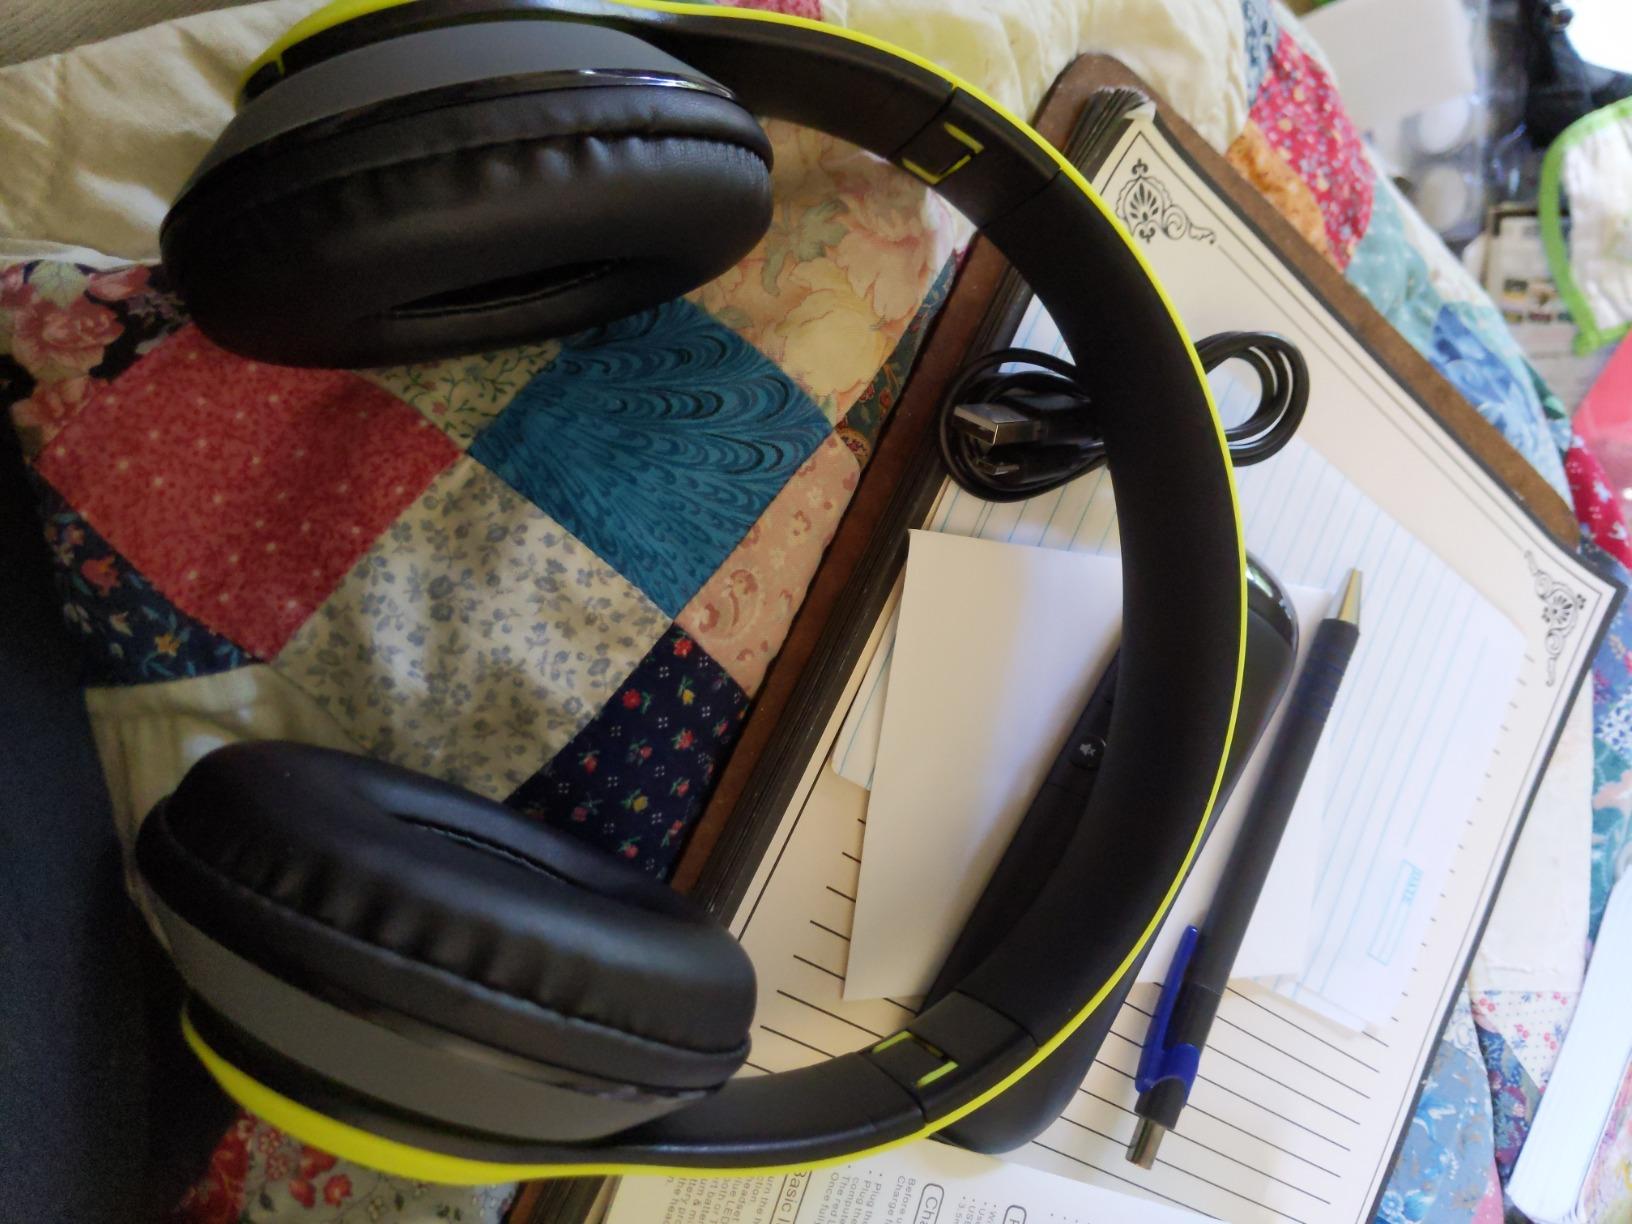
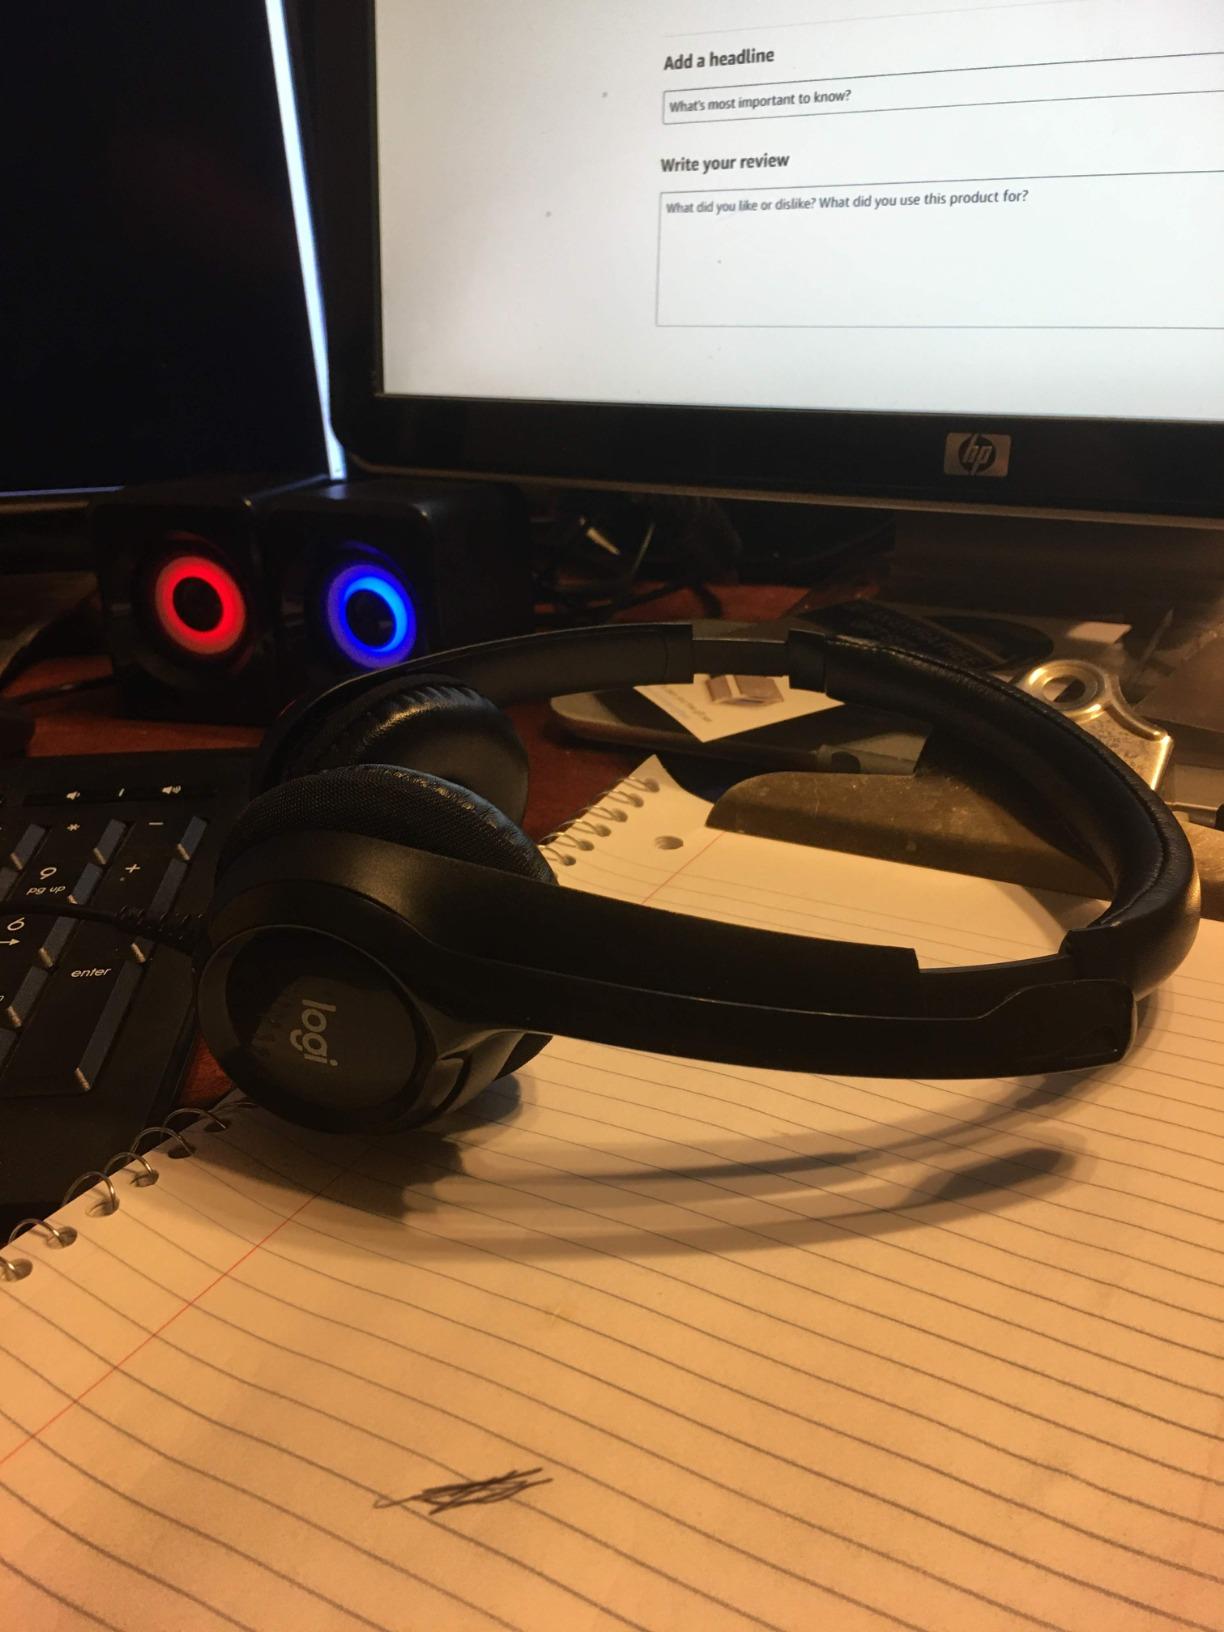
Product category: headphones
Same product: no